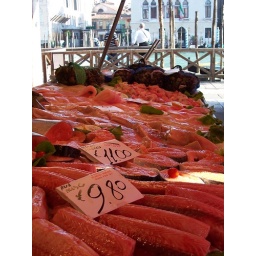
Yes, there is water in the background. No, I don't think the fish were caught there.